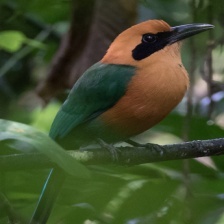
Species: RUFUOS MOTMOT
Scientific name: BARYPHTHENGUS MARTII